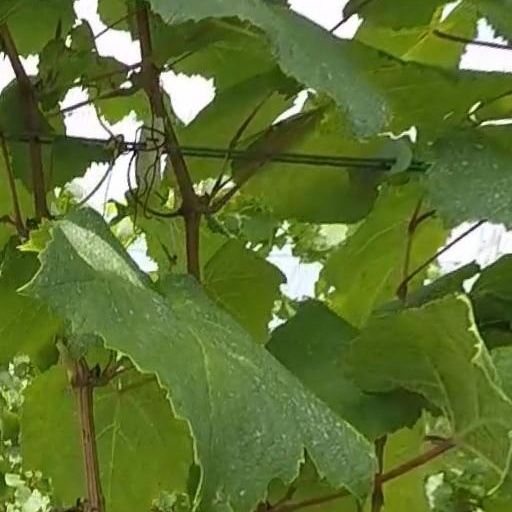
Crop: grape